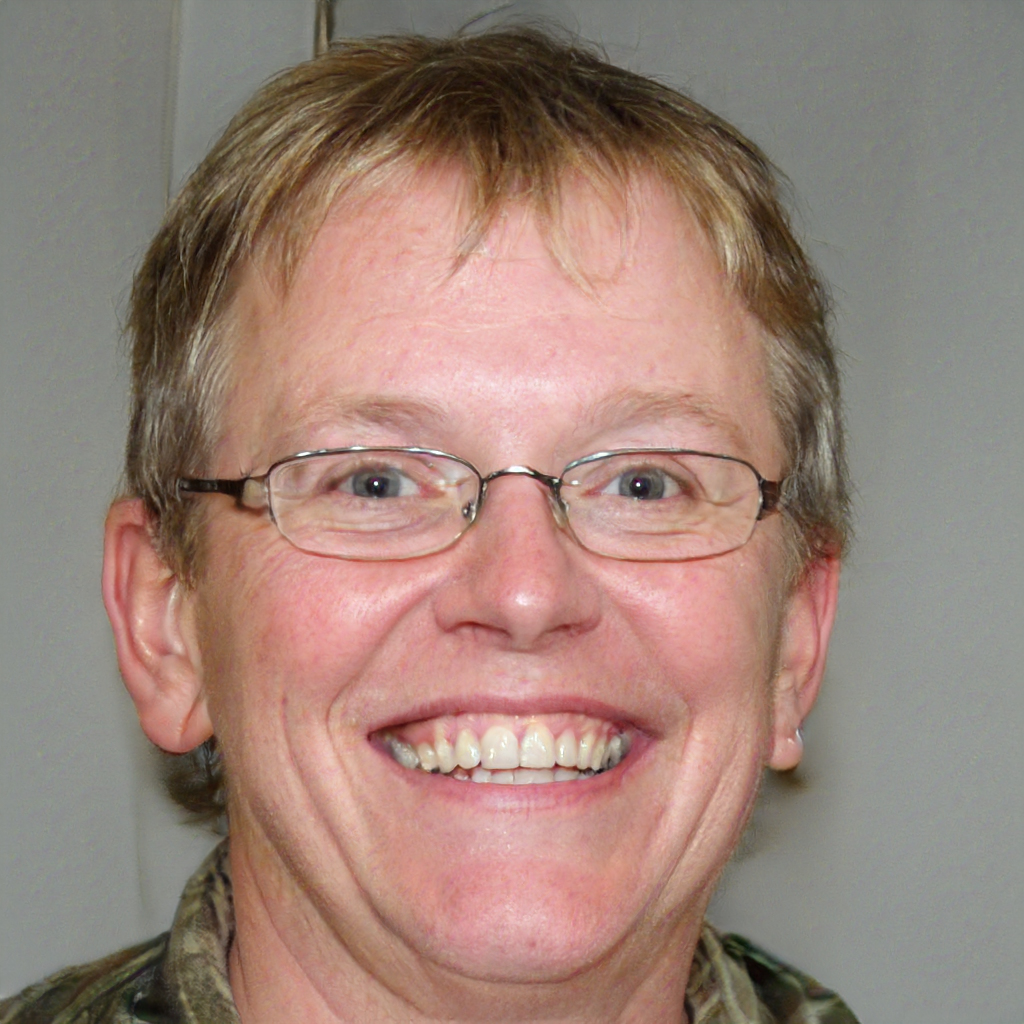
Gender: Male